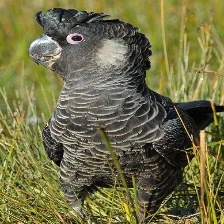
Species: BLACK COCKATO
Scientific name: CALYPTORHYNCHUS LATIROSTRIS
ImageNet parent category: sulphur-crested_cockatoo